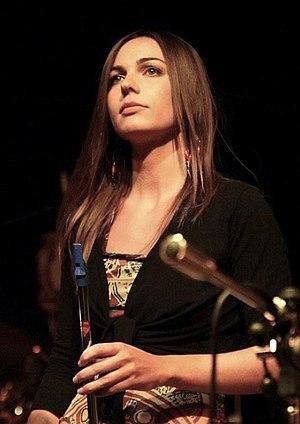
Valentina Giovagnini, née le 6 avril 1980 à Arezzo et morte le 2 janvier 2009 dans la province de la même ville, est une chanteuse italienne de pop, active de 2001 à 2009.